Paul Twomey

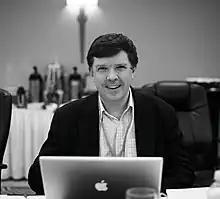

Paul Twomey is an Australian businessman and public policy executive. Twomey is co-founder of STASH, the secure digital storage and content sharing company. He is one of the founding figures of the Internet Corporation for Assigned Names and Numbers (ICANN), the international non-profit organization that coordinates many of the key functions of the global Internet. Twomey was the original chair of its Governmental Advisory Committee (1998–2003) and CEO (2003–10). A former McKinsey & Company consultant (1989–94) he was a senior executive at the Australian Trade Commission (Austrade 1994–97) and the chief executive of the Australian National Office for the Information Economy (NOIE 1998–2000), and CEO of Argo Pacific, a high-level Internet and cybersecurity advisory firm. He serves as the founding chairman of the Cybergreen Institute, a global non-profit organization that helps improve the health of the global cyber ecosystem.